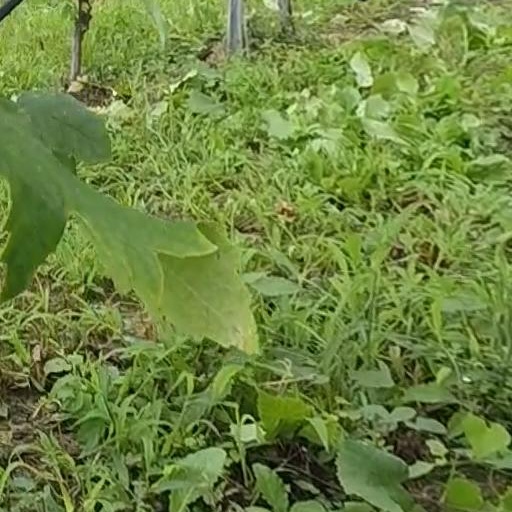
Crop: grape